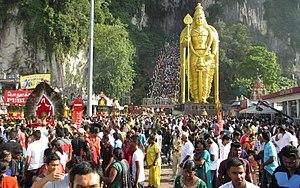
La Malaisie, en malaisien Malaysia, est un pays d'Asie du Sud-Est, constitué de la Malaisie péninsulaire ou Malaisie occidentale et de la Malaisie orientale. L'appellation en forme longue fédération de Malaisie, parfois utilisée pour désigner l'État malais, n'est pas officielle pour les autorités de Malaisie. La Malaisie est située à environ 200 km au nord de l'équateur. Sa capitale historique est Kuala Lumpur, sa capitale administrative est Putrajaya, et sa superficie est de 329 750 km². Elle abrite une jungle millénaire.